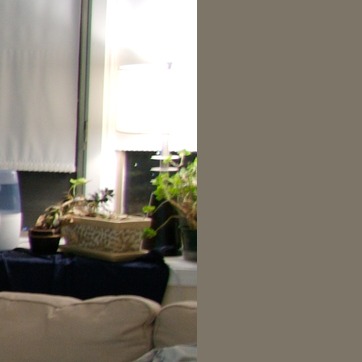
Material: foliage